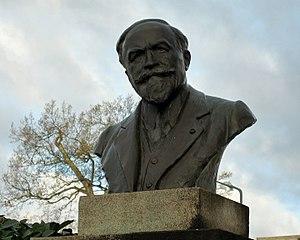
Charles Moureu, né à Mourenx, est un chimiste français principalement connu pour la découverte du phénomène d'autoxydation et des antioxygènes. Membre de l’Institut et de l’Académie de médecine, professeur au Collège de France, il a notamment publié les Notions fondamentales de la chimie organique.